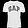
Label: T - shirt / top